Mohanlal

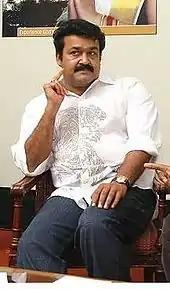
Mohanlal at a book unveiling ceremony in 2006

Mohanlal has started and associated with several business ventures related to film production and distribution, restaurants and packaged spices among others. He co-owned a production company during the 1980s, Casino, along with Mammootty, I.V. Sasi, Seema and Century Kochumon. The production house produced commercially successful films such as "Adiyozhukkukal" (1984), "Karimpinpoovinakkare" (1985), "Gandhinagar 2nd Street" (1986) and "Nadodikkattu" (1987). He owns Maxlab Cinemas and Entertainments, a film distribution company. He started Vismayas Max, a film pre and post-production studio headquartered in Trivandrum and a college for dubbing artists at KINFRA Film and Video Park, Trivandrum. The company's management was later taken over by Sohan Roy of Aries Group, which has now been renamed as Aries Vismayas Max. Mohanlal continues to be its brand ambassador. He has produced films under the production house Pranavam Arts International.